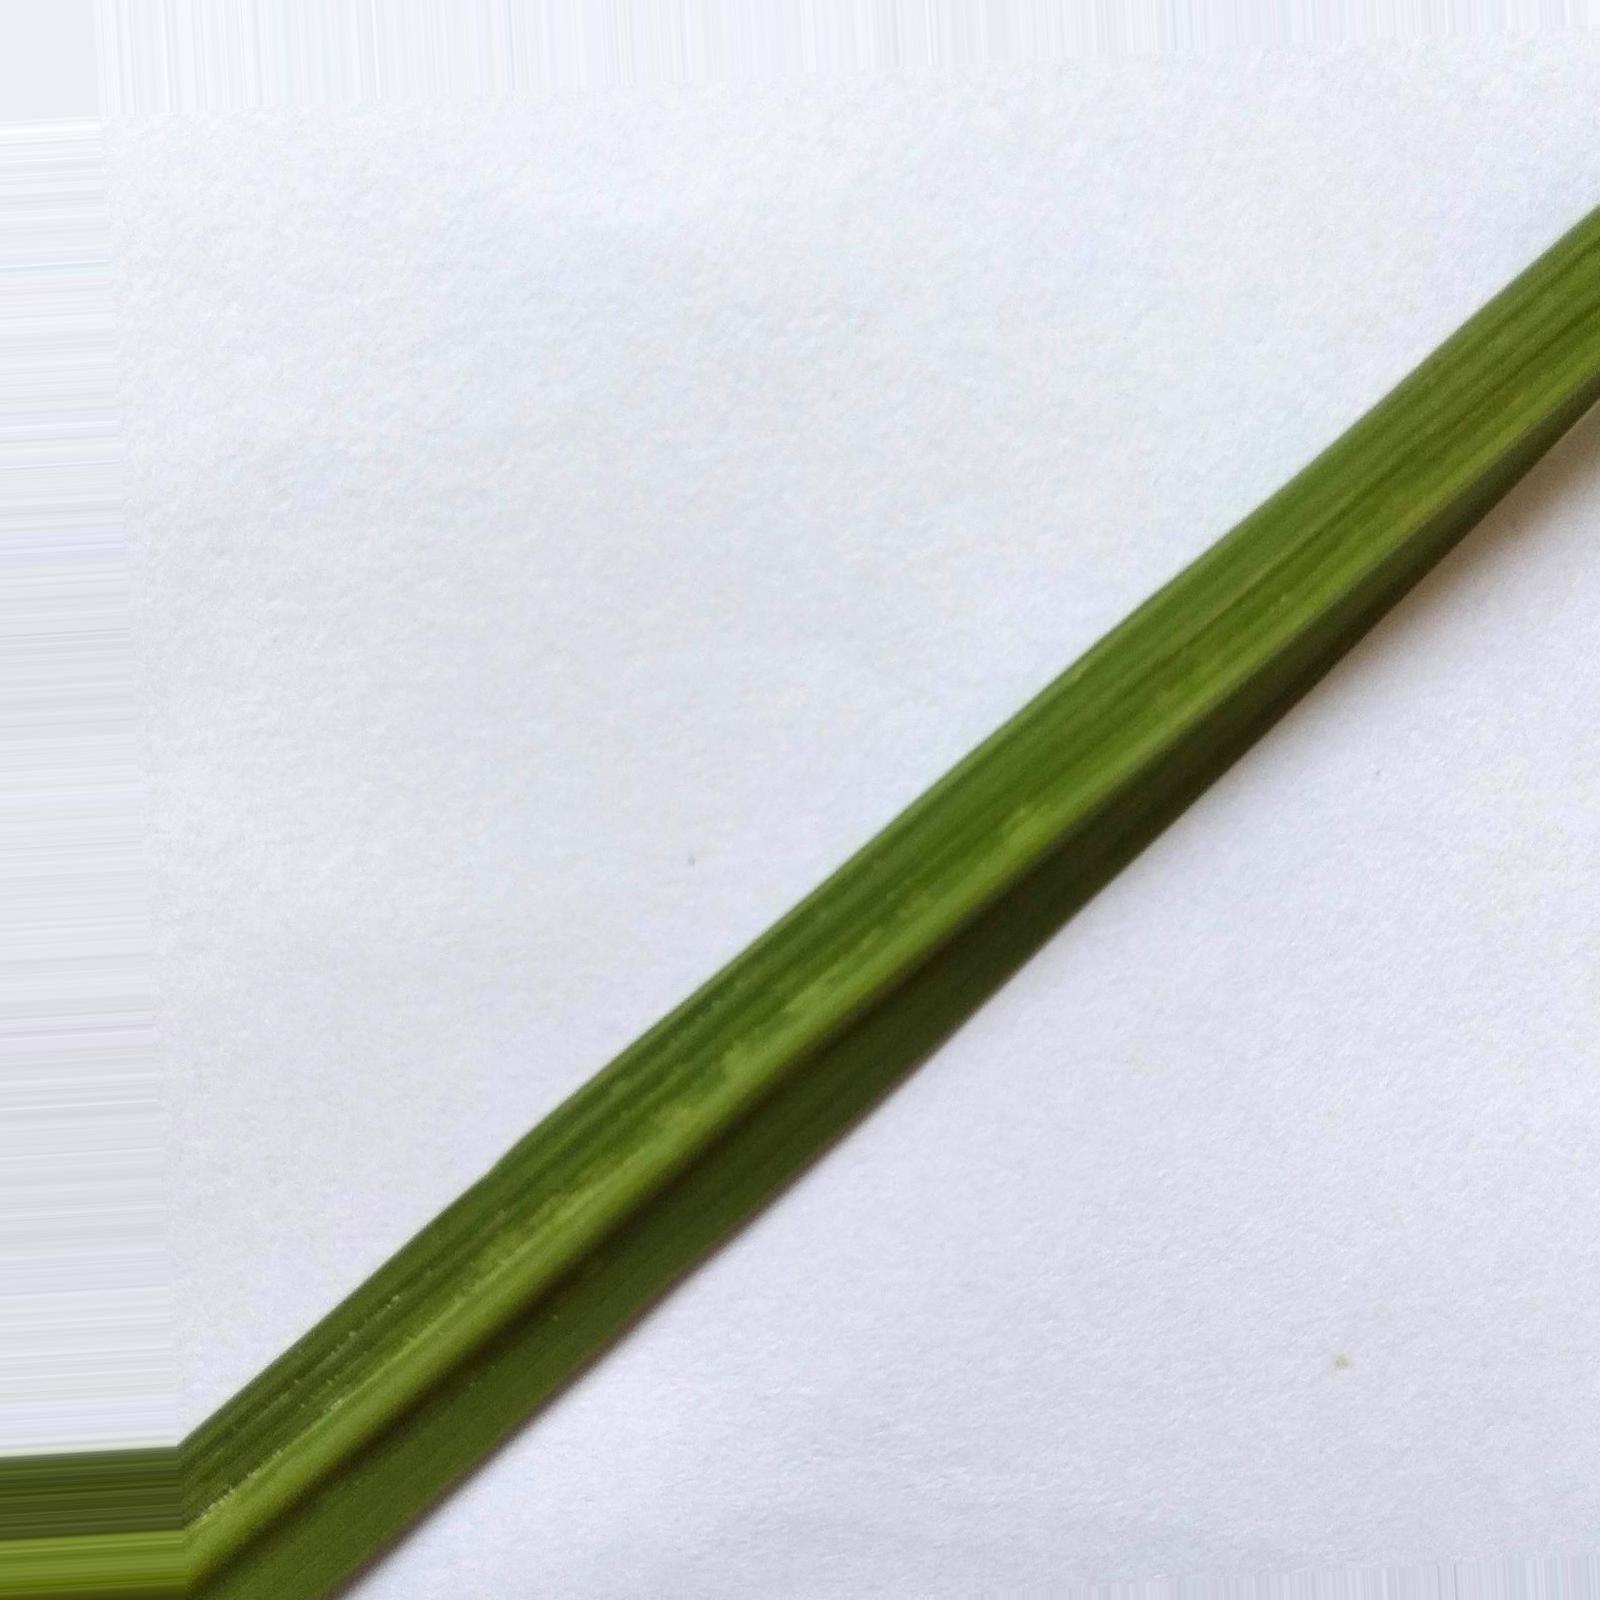
Nhãn: Healthy